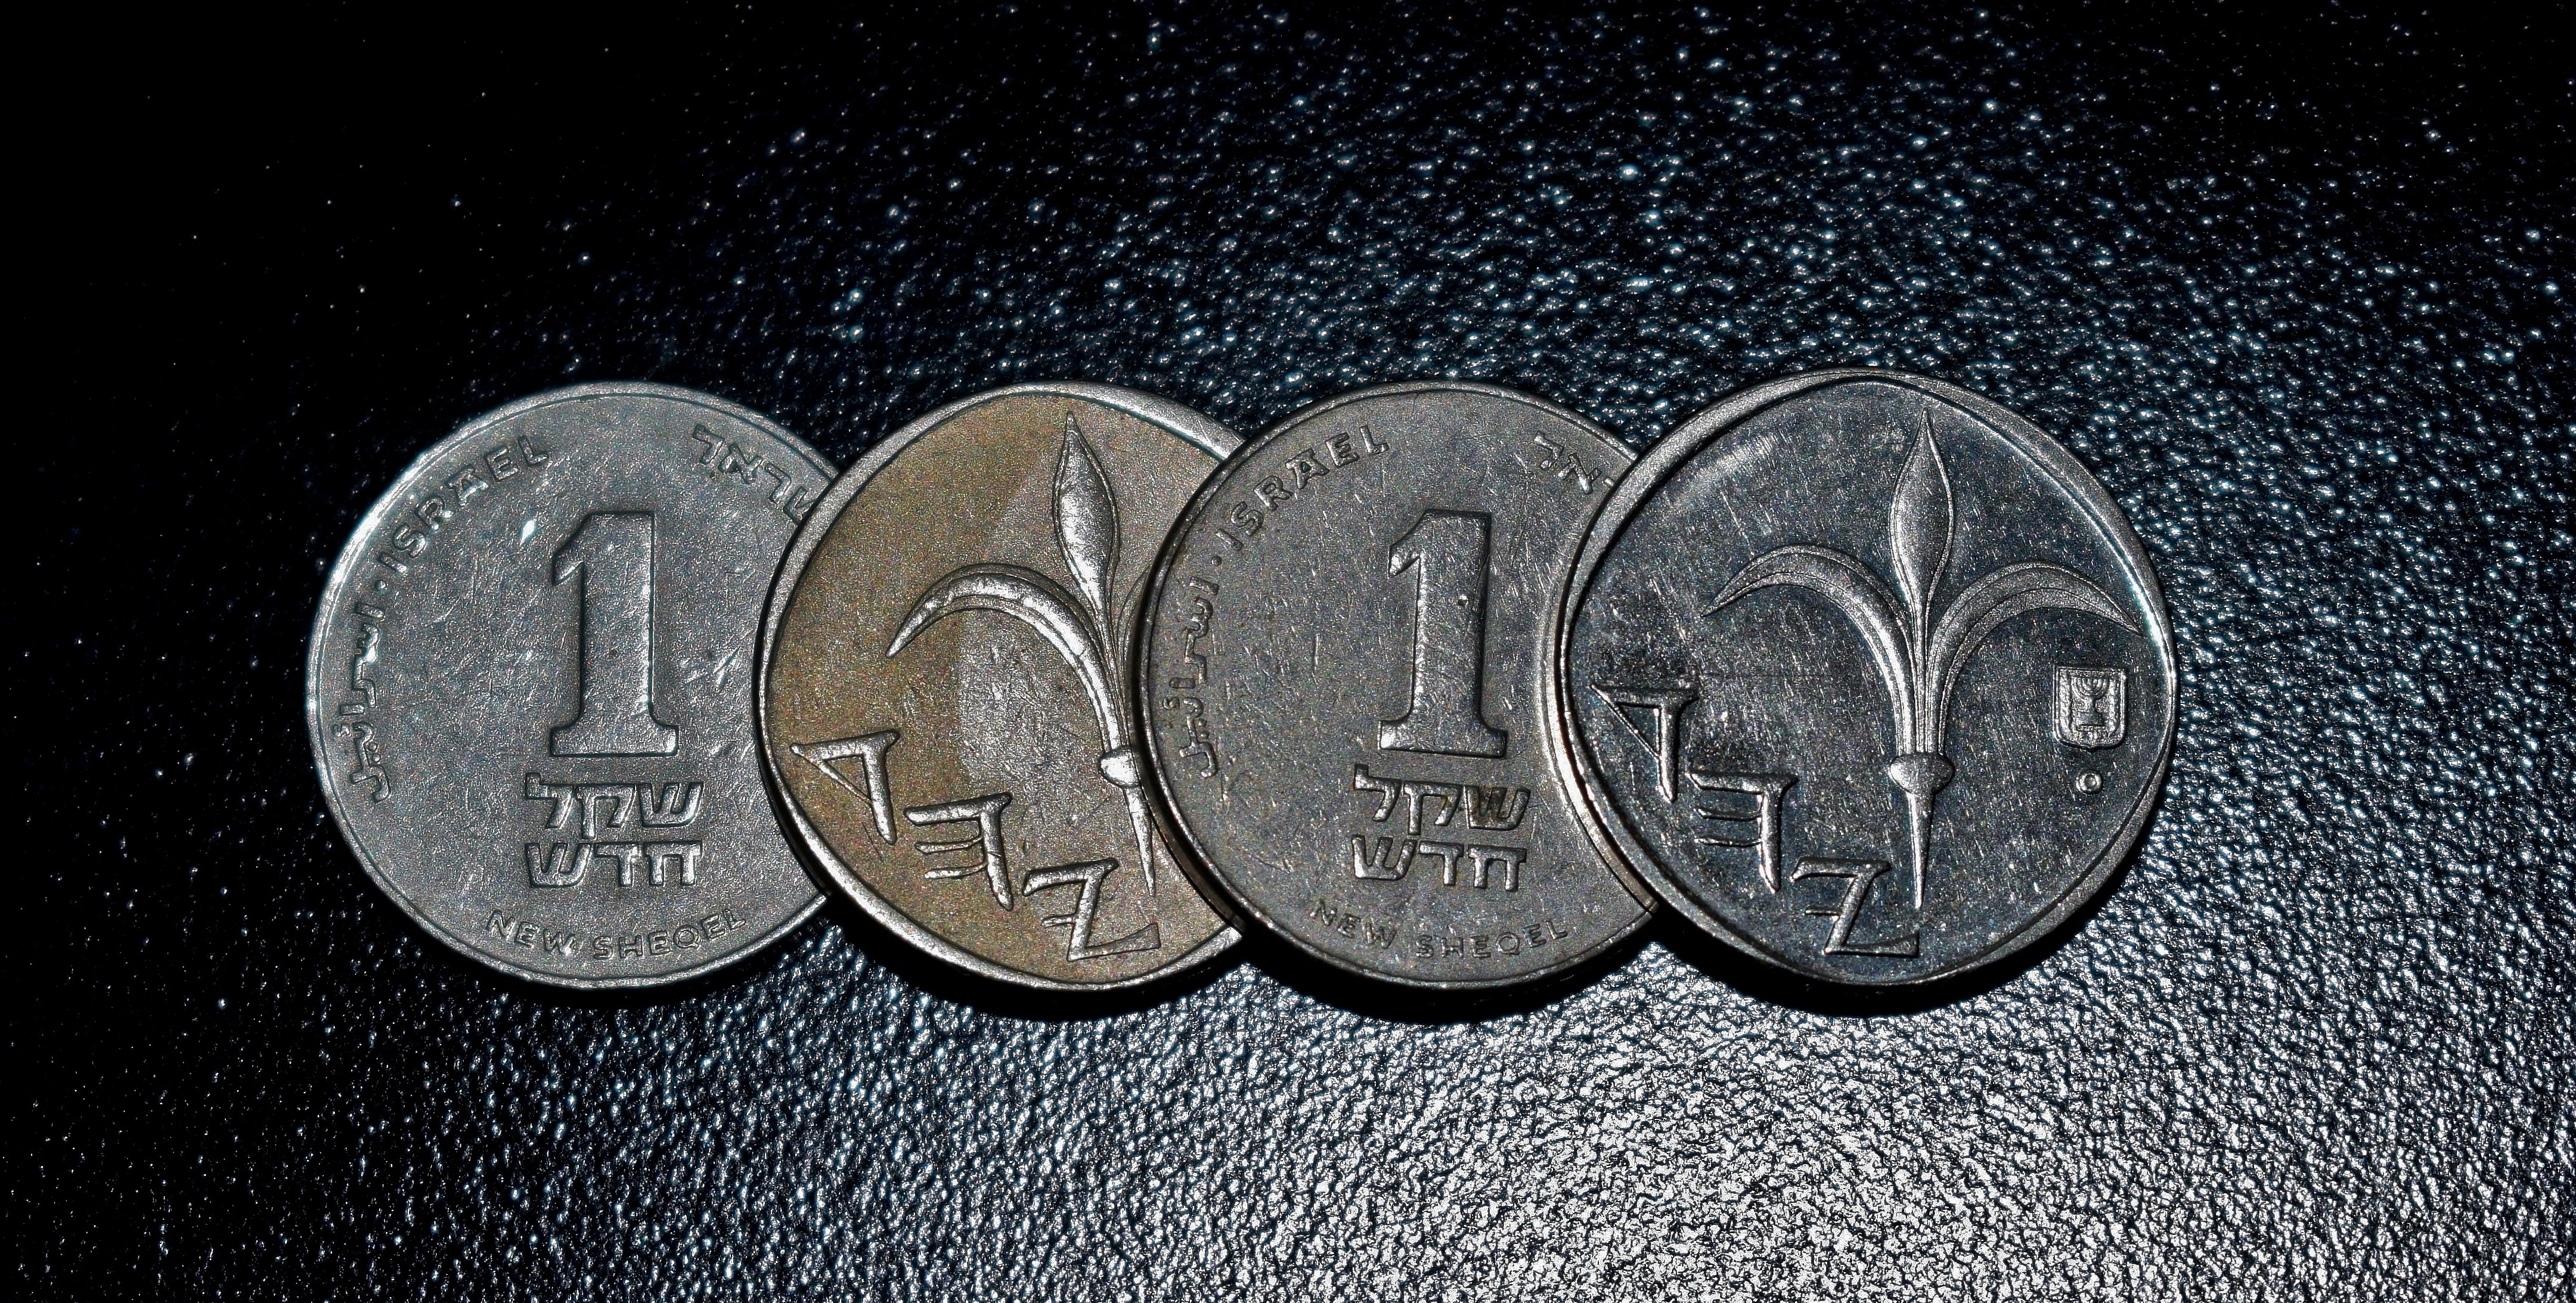
number, money, circle, cash, font, bank, text, currency, banking, economy, israel, income, financial, coins, finance, black background, earning, shekel, new shekel, israeli currency, sheqel, sheqalim, coinage, inflation, pocket change, cupronickel